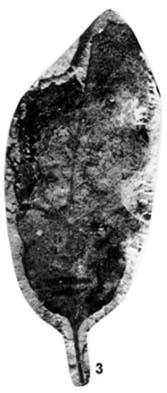
一个化石属于被子植物，其特征描述:leaf variable in size and shape, with typical spinose type teeth,  venation craspedodromous.